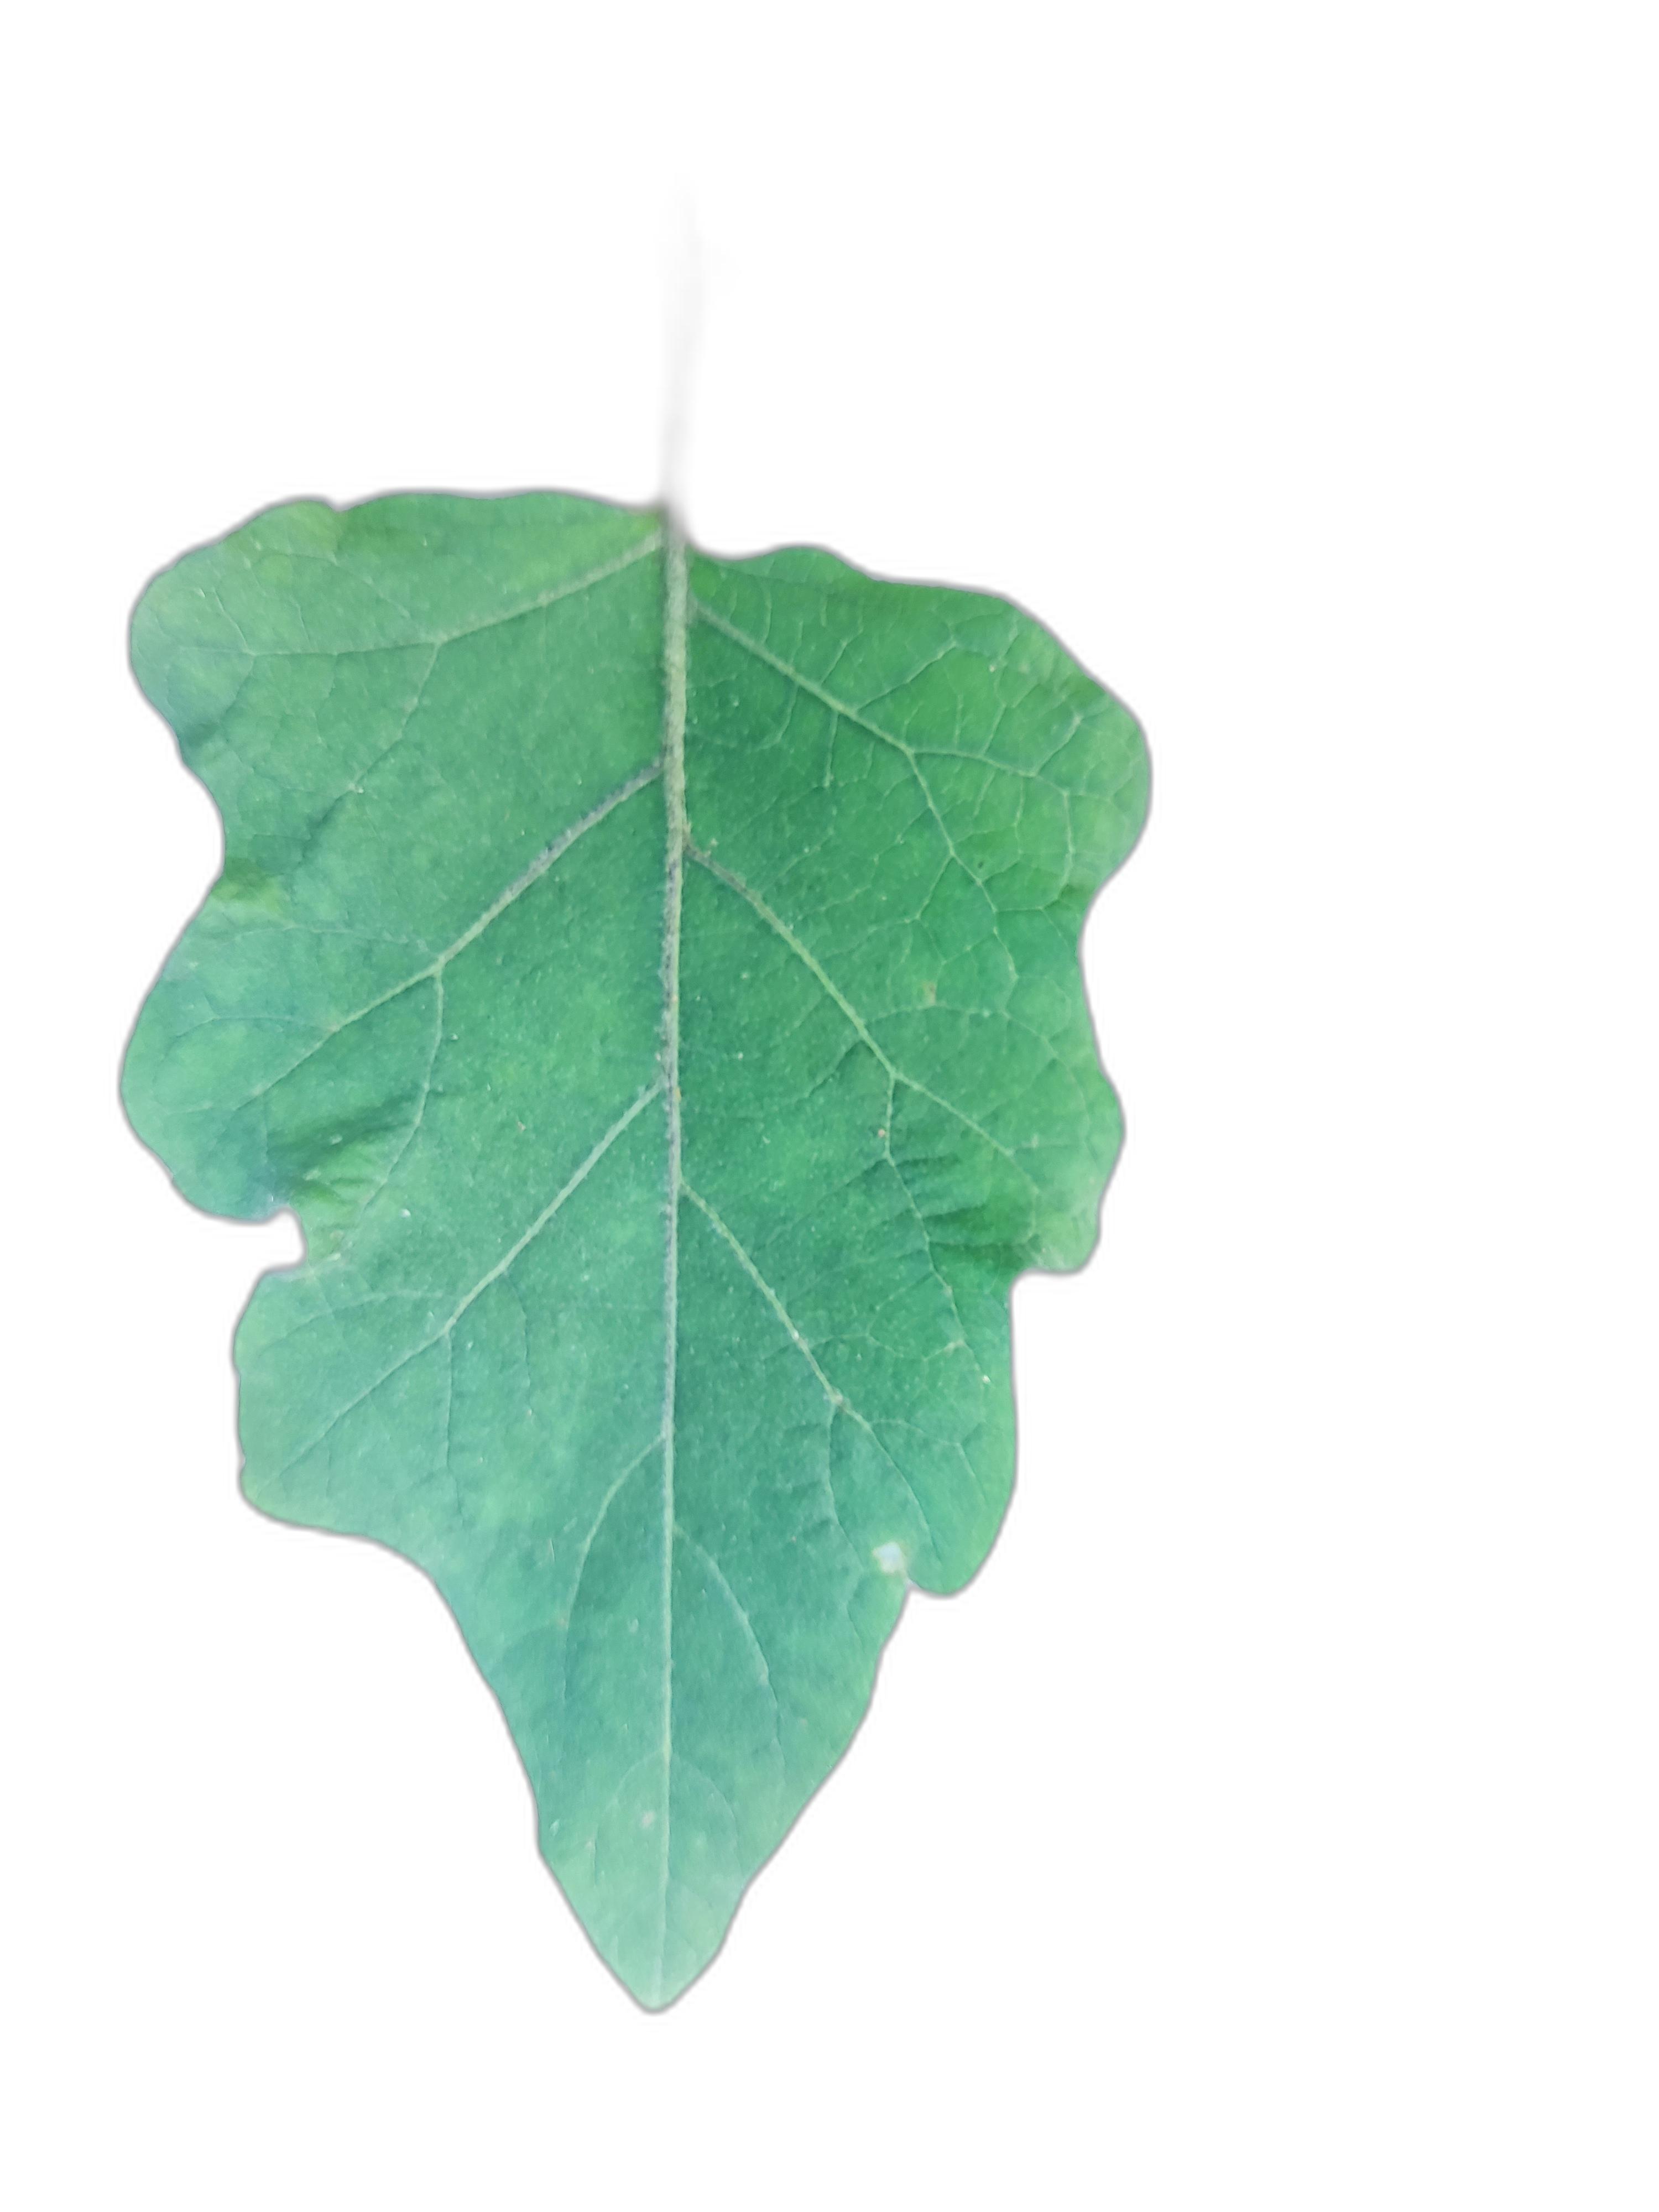
Label: Healthy Leaf